Nuclear power in the United Arab Emirates

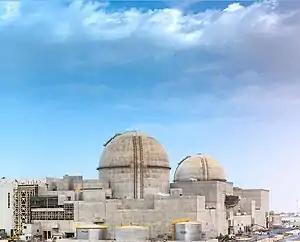
Barakah nuclear power plant, the United Arab Emirates first nuclear power plant.

The United Arab Emirates has installed four nuclear reactors. The UAE has also signed Nuclear Non-Proliferation Treaty (NPT), along with the additional protocol.